Unterhof Castle

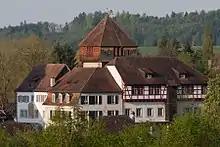
Unterhof Castle

Unterhof Castle is a castle in the municipality of Diessenhofen of the Canton of Thurgau in Switzerland. It is a Swiss heritage site of national significance.